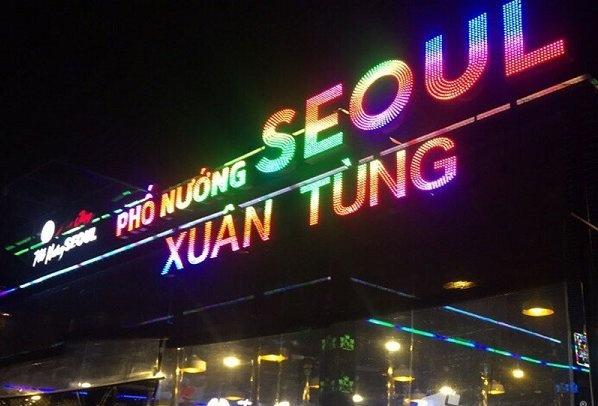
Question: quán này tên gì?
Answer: phố nướng seoul xuân tùng